Goosebumps (film)

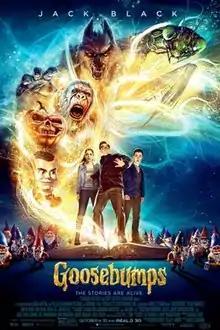
Theatrical release poster

Goosebumps is a 2015 American horror comedy film based on R. L. Stine's children's horror novel series of the same name. Directed by Rob Letterman, with a screenplay by Darren Lemke, the film stars Jack Black as a fictionalized and exaggerated version of R. L. Stine, who teams up with his new neighbor (Dylan Minnette) and his teenage daughter (Odeya Rush) to save their hometown after all the monsters from the "Goosebumps" franchise escape from his works, wreaking havoc in reality. It also features Amy Ryan, Ryan Lee and Jillian Bell in supporting roles.